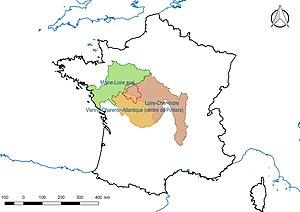
Découpage du département de l'Indre-et-Loire (France) en Territoires de compétences crues.
Le risque inondation est un des risques majeurs susceptibles d'affecter le département d'Indre-et-Loire. Il se caractérise par la possibilité qu'un aléa de type inondation se produise et occasionne des dommages plus ou moins importants aux enjeux humains, économiques ou environnementaux situés sur le territoire départemental.
Monts est une commune française située dans le département d'Indre-et-Loire en région Centre-Val de Loire.